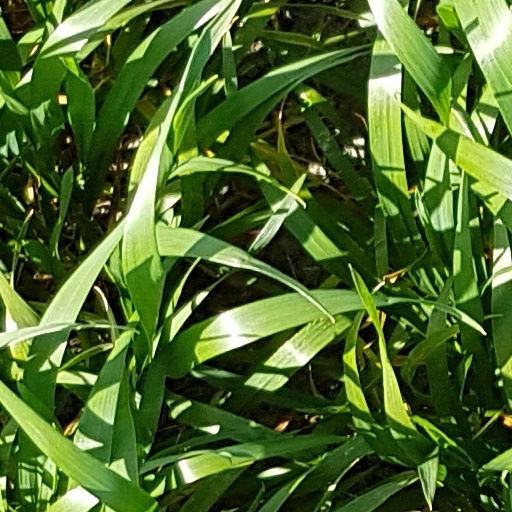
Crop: wheat